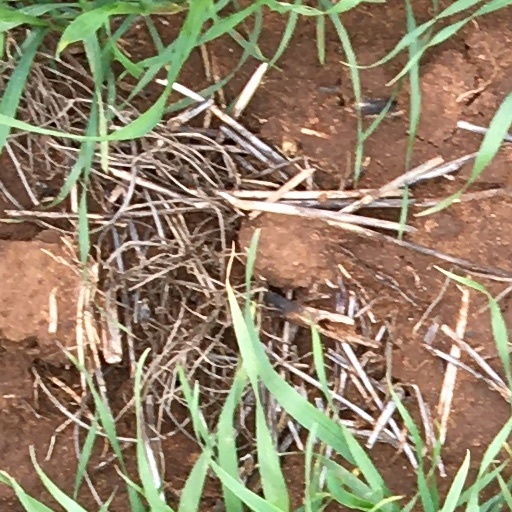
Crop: wheat